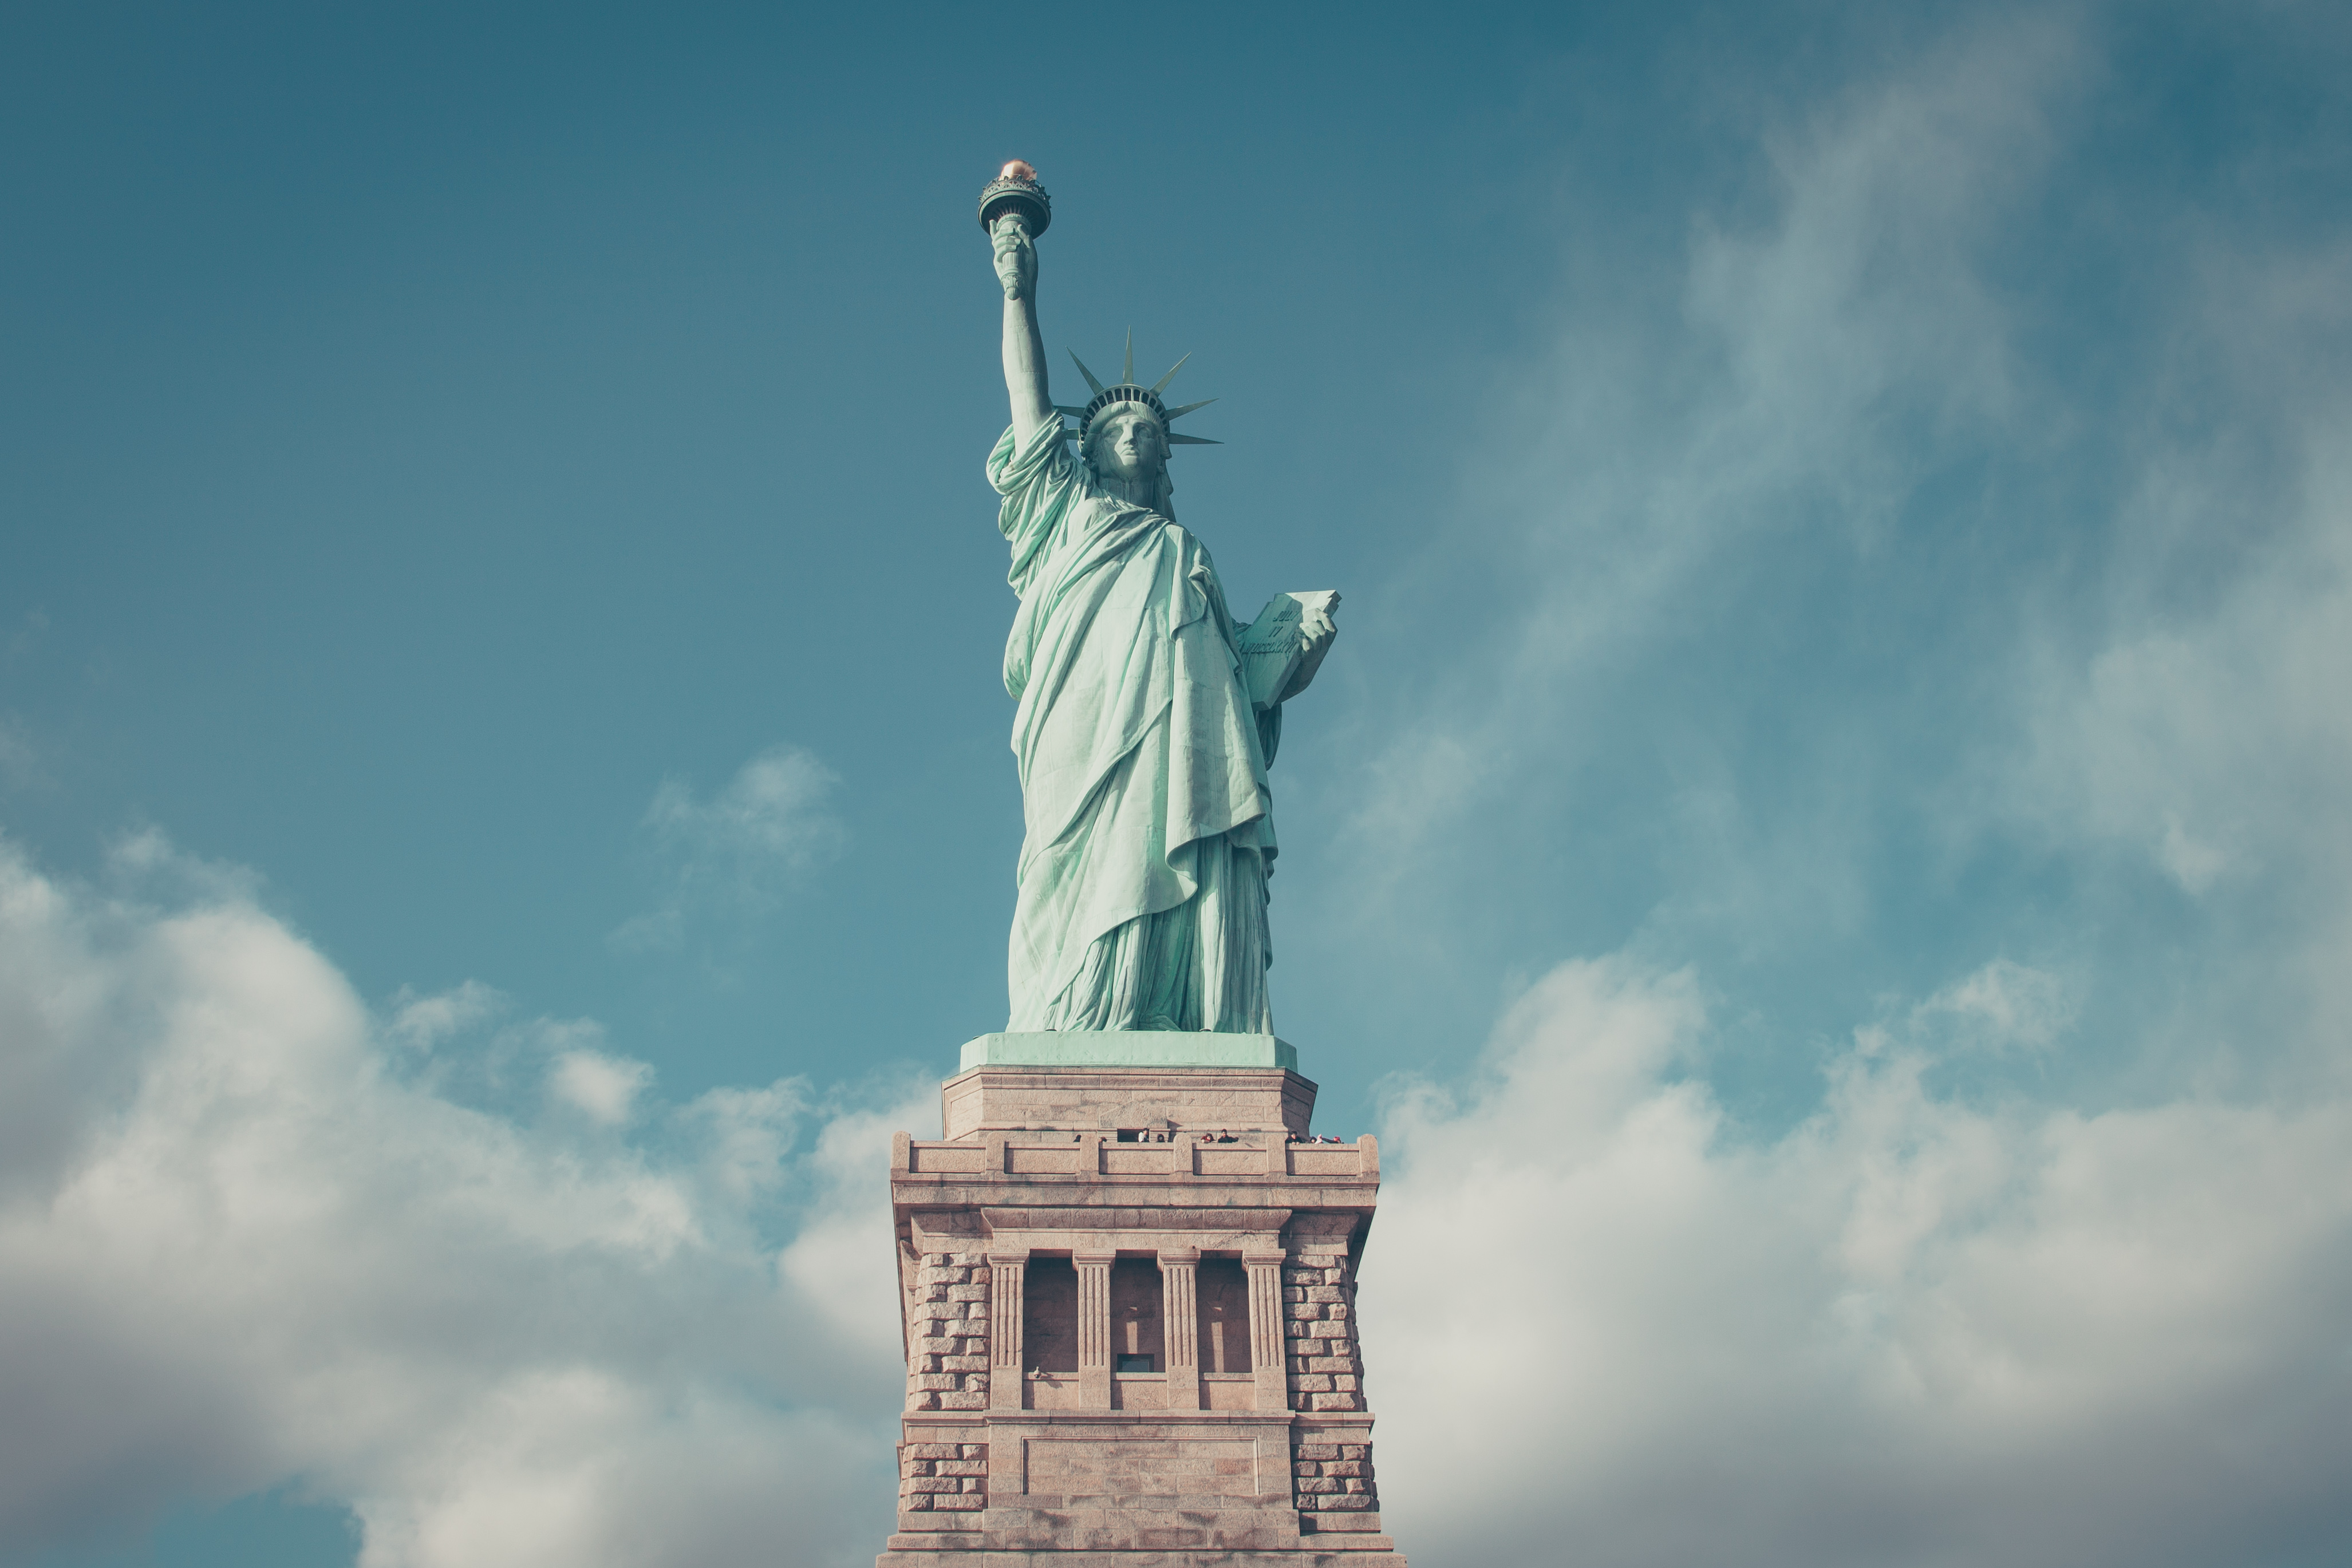
cloud, architecture, sky, monument, statue, statue of liberty, tower, symbol, nyc, usa, america, united states of america, landmark, blue, freedom, tourism, patriotism, sculpture, national, memorial, spire, steeple, liberty, history, famous, independence, atmosphere of earth